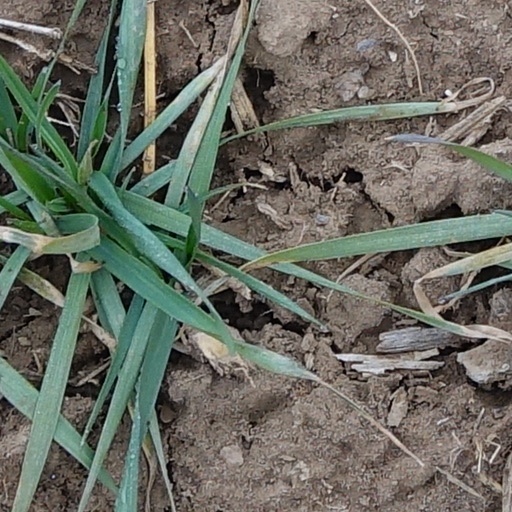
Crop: wheat